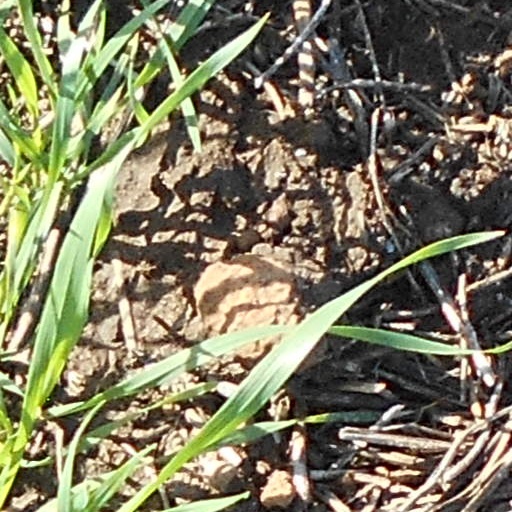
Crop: wheat